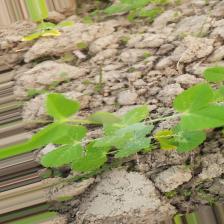
Label: Powdery Mildew